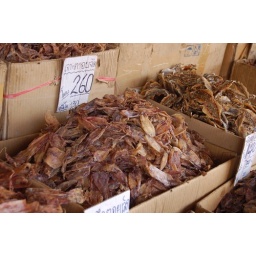
Dried fish street stall in Bangkok